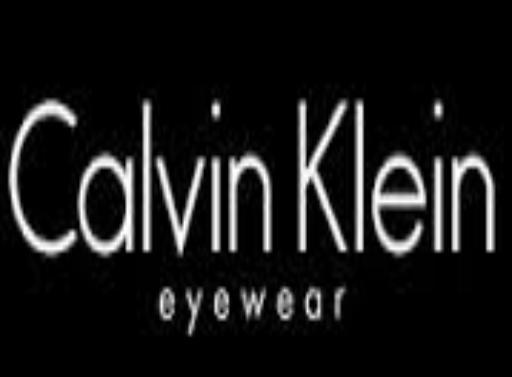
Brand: Calvin Klein
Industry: Clothes